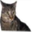
Label: cat